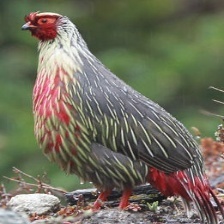
Species: BLOOD PHEASANT
Scientific name: ITHAGINIS CRUENTUS